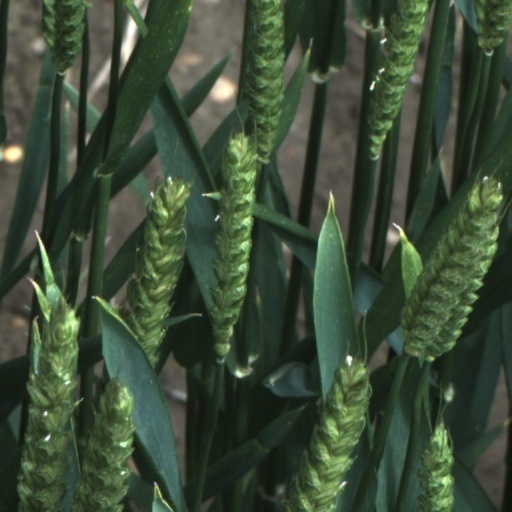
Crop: wheat